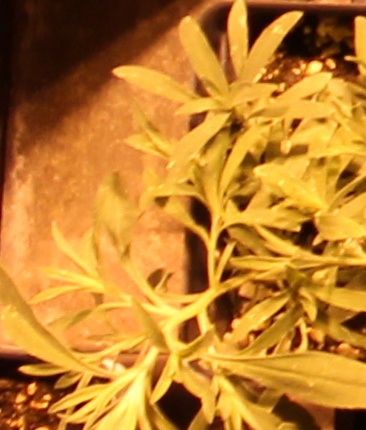
Label: Kochia